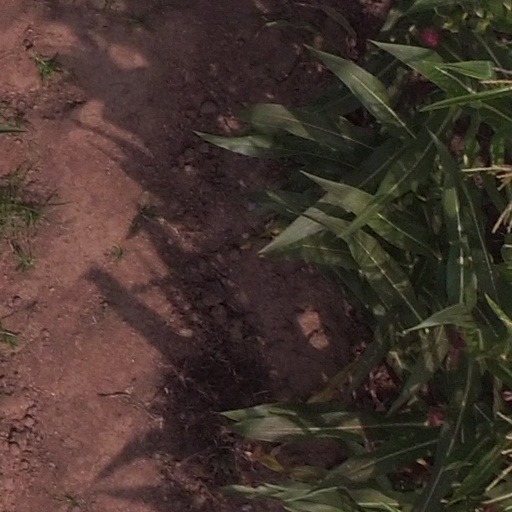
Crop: maize; corn